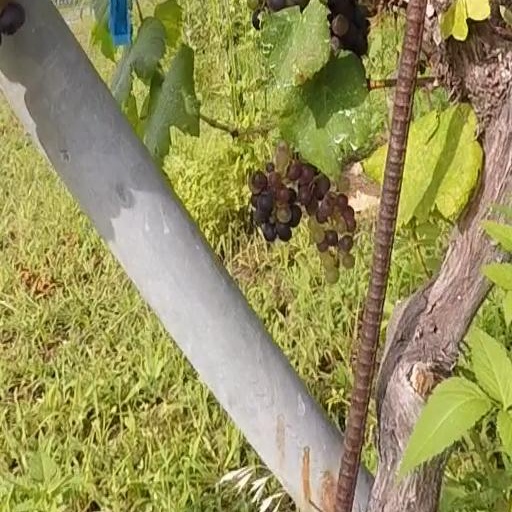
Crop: grape